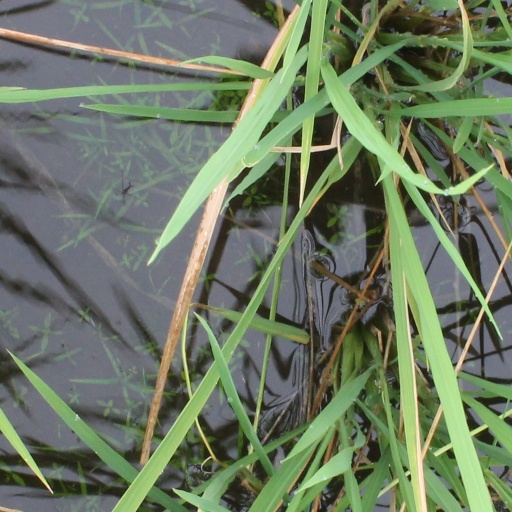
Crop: rice